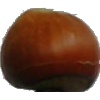
Label: nut_forest